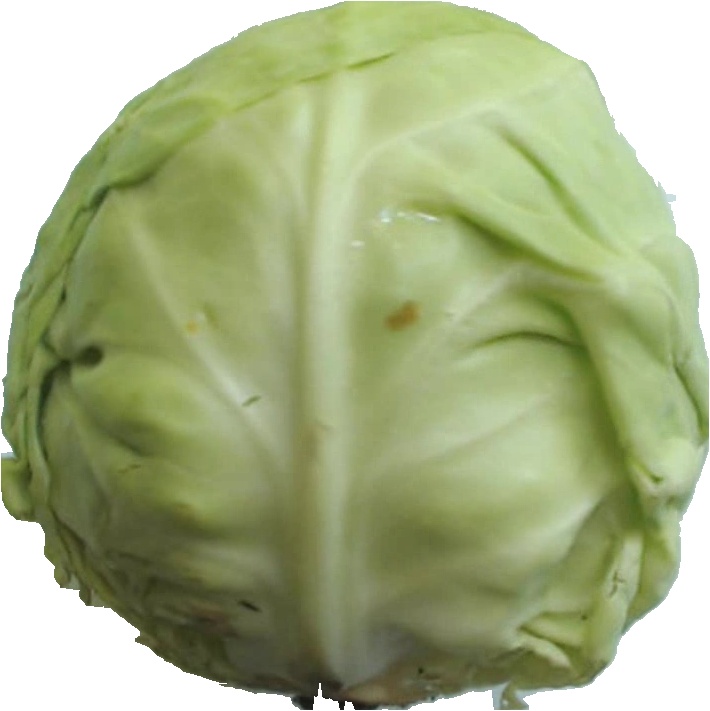
Label: cabbage_white_1